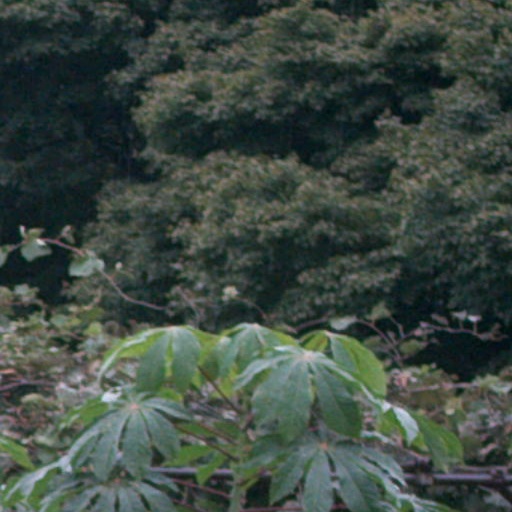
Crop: cassava